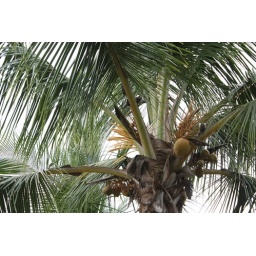
Tiny monkey in the tree